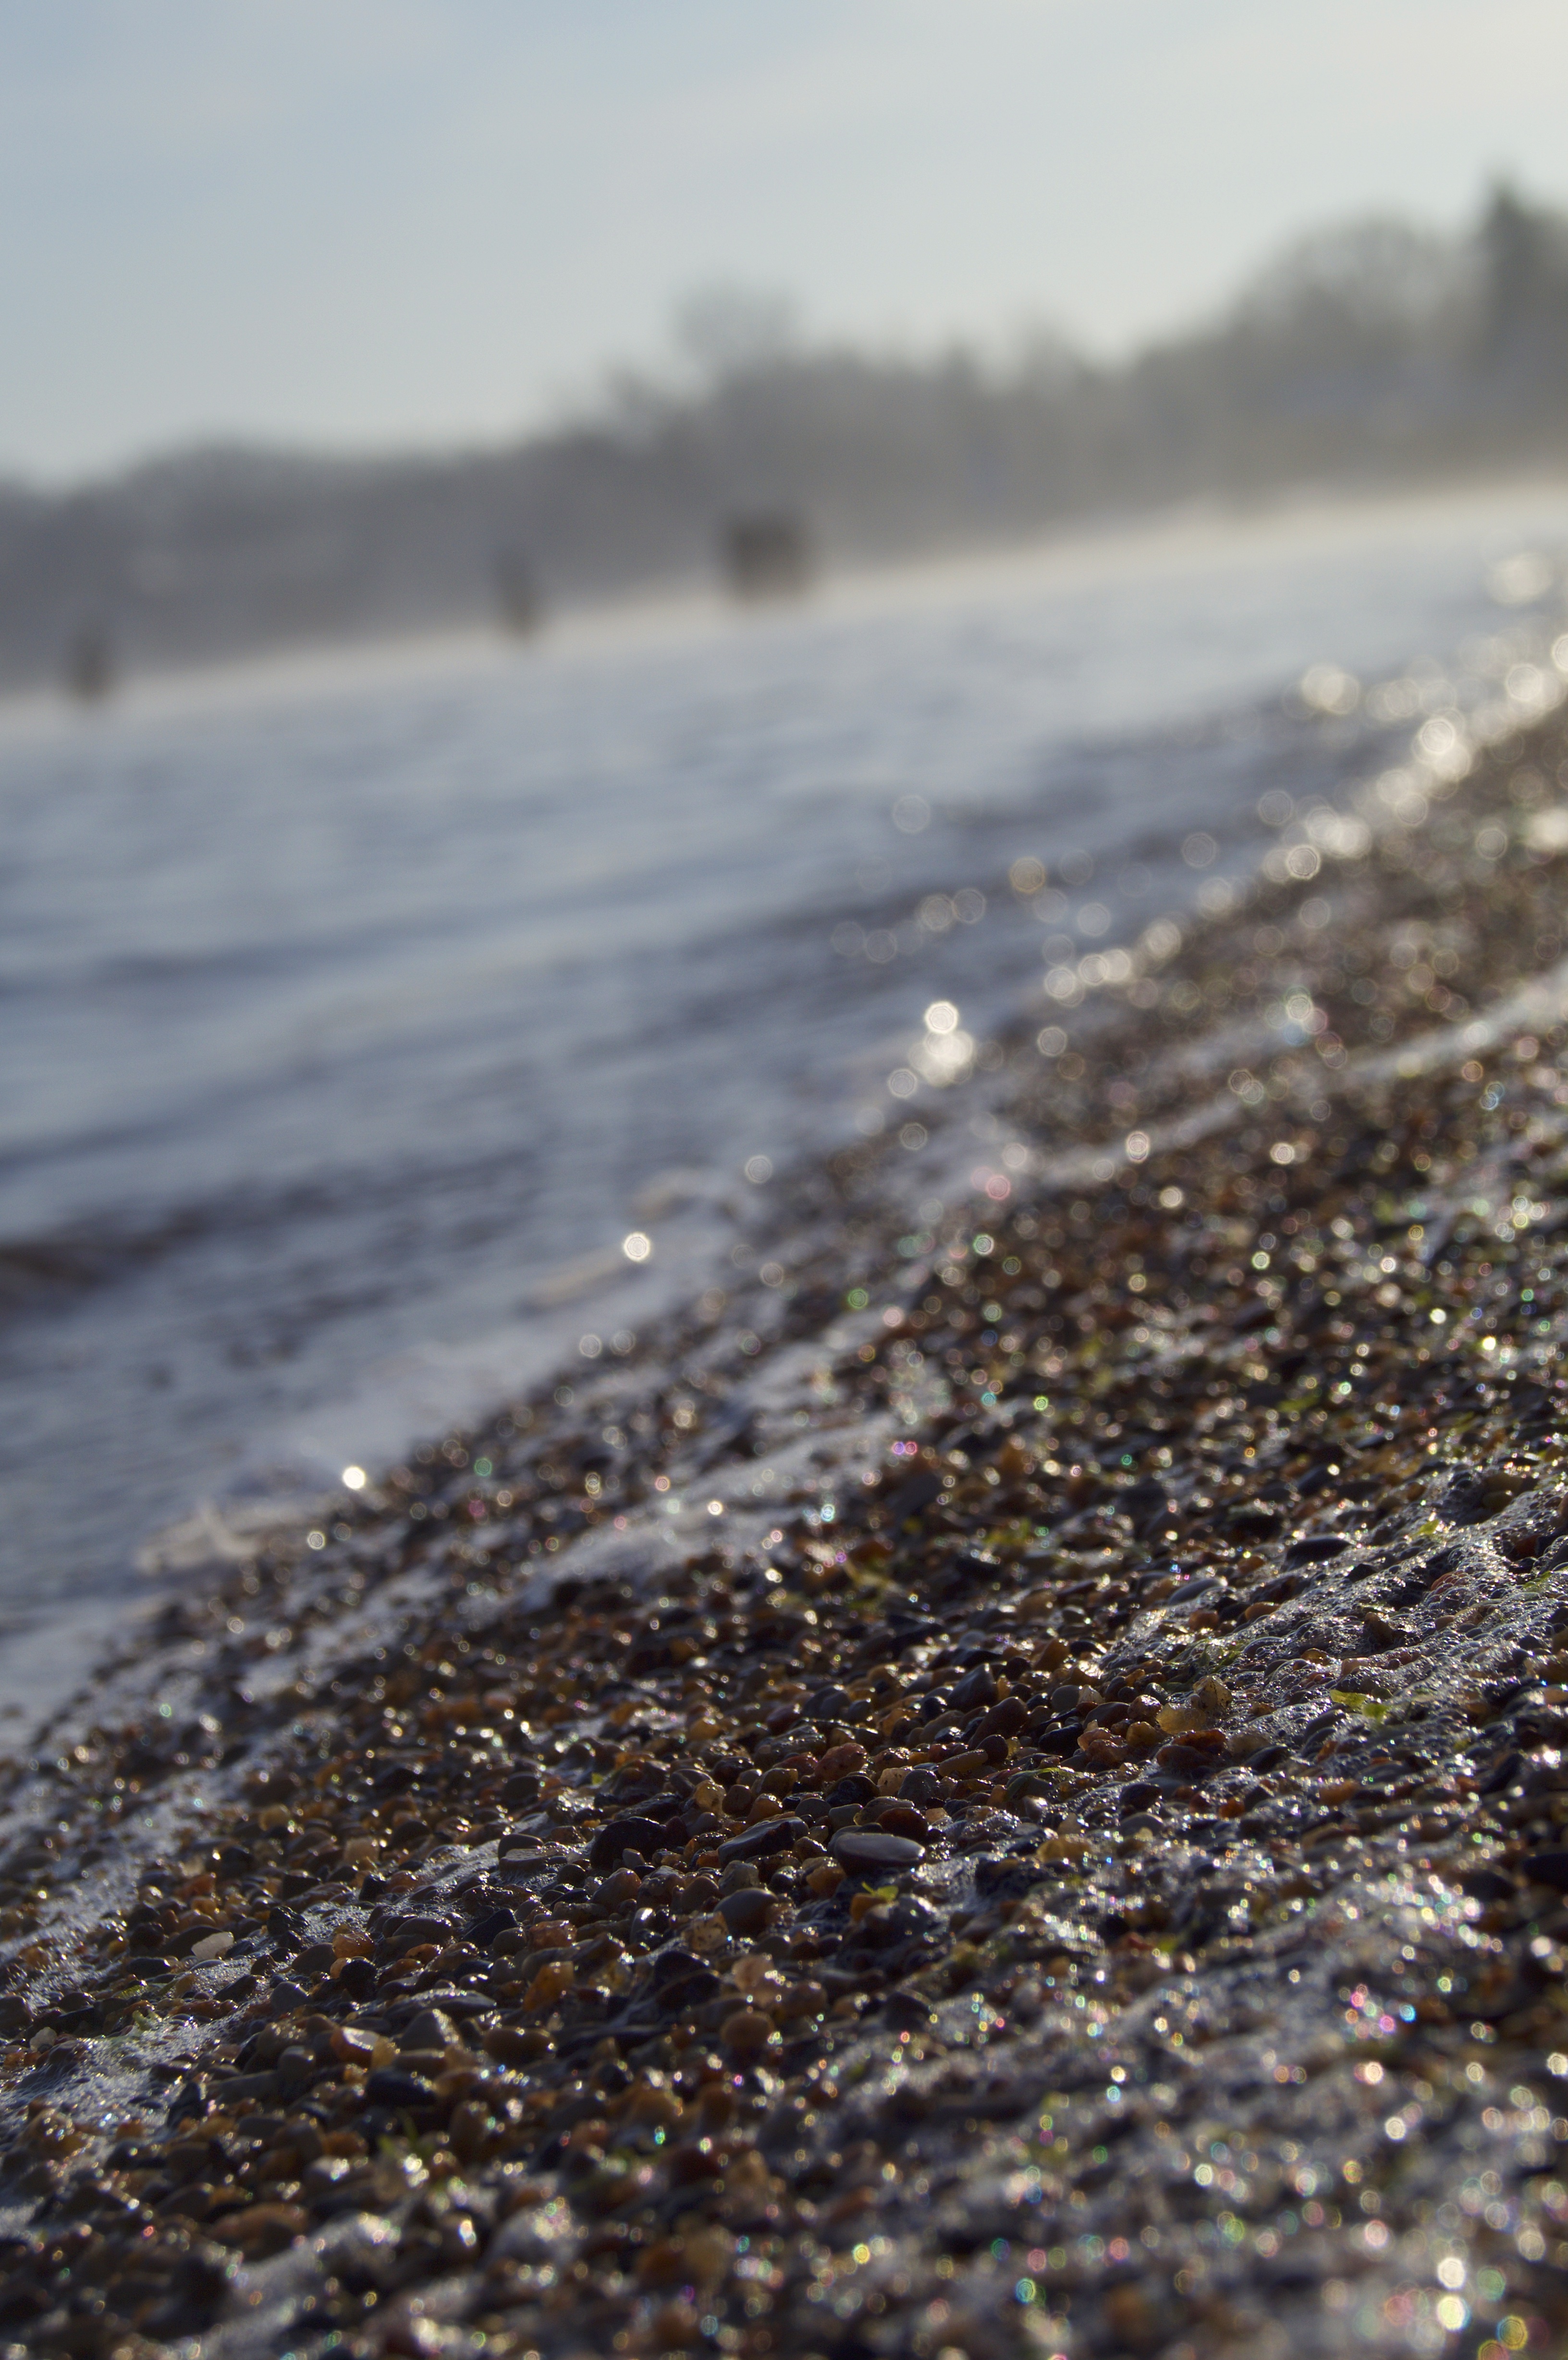
beach, sea, coast, water, nature, sand, rock, ocean, sunlight, morning, shore, wave, weather, material, body of water, habitat, mudflat, wind wave